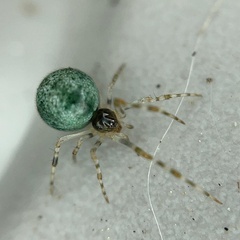
Species: Parasteatoda_tepidariorum